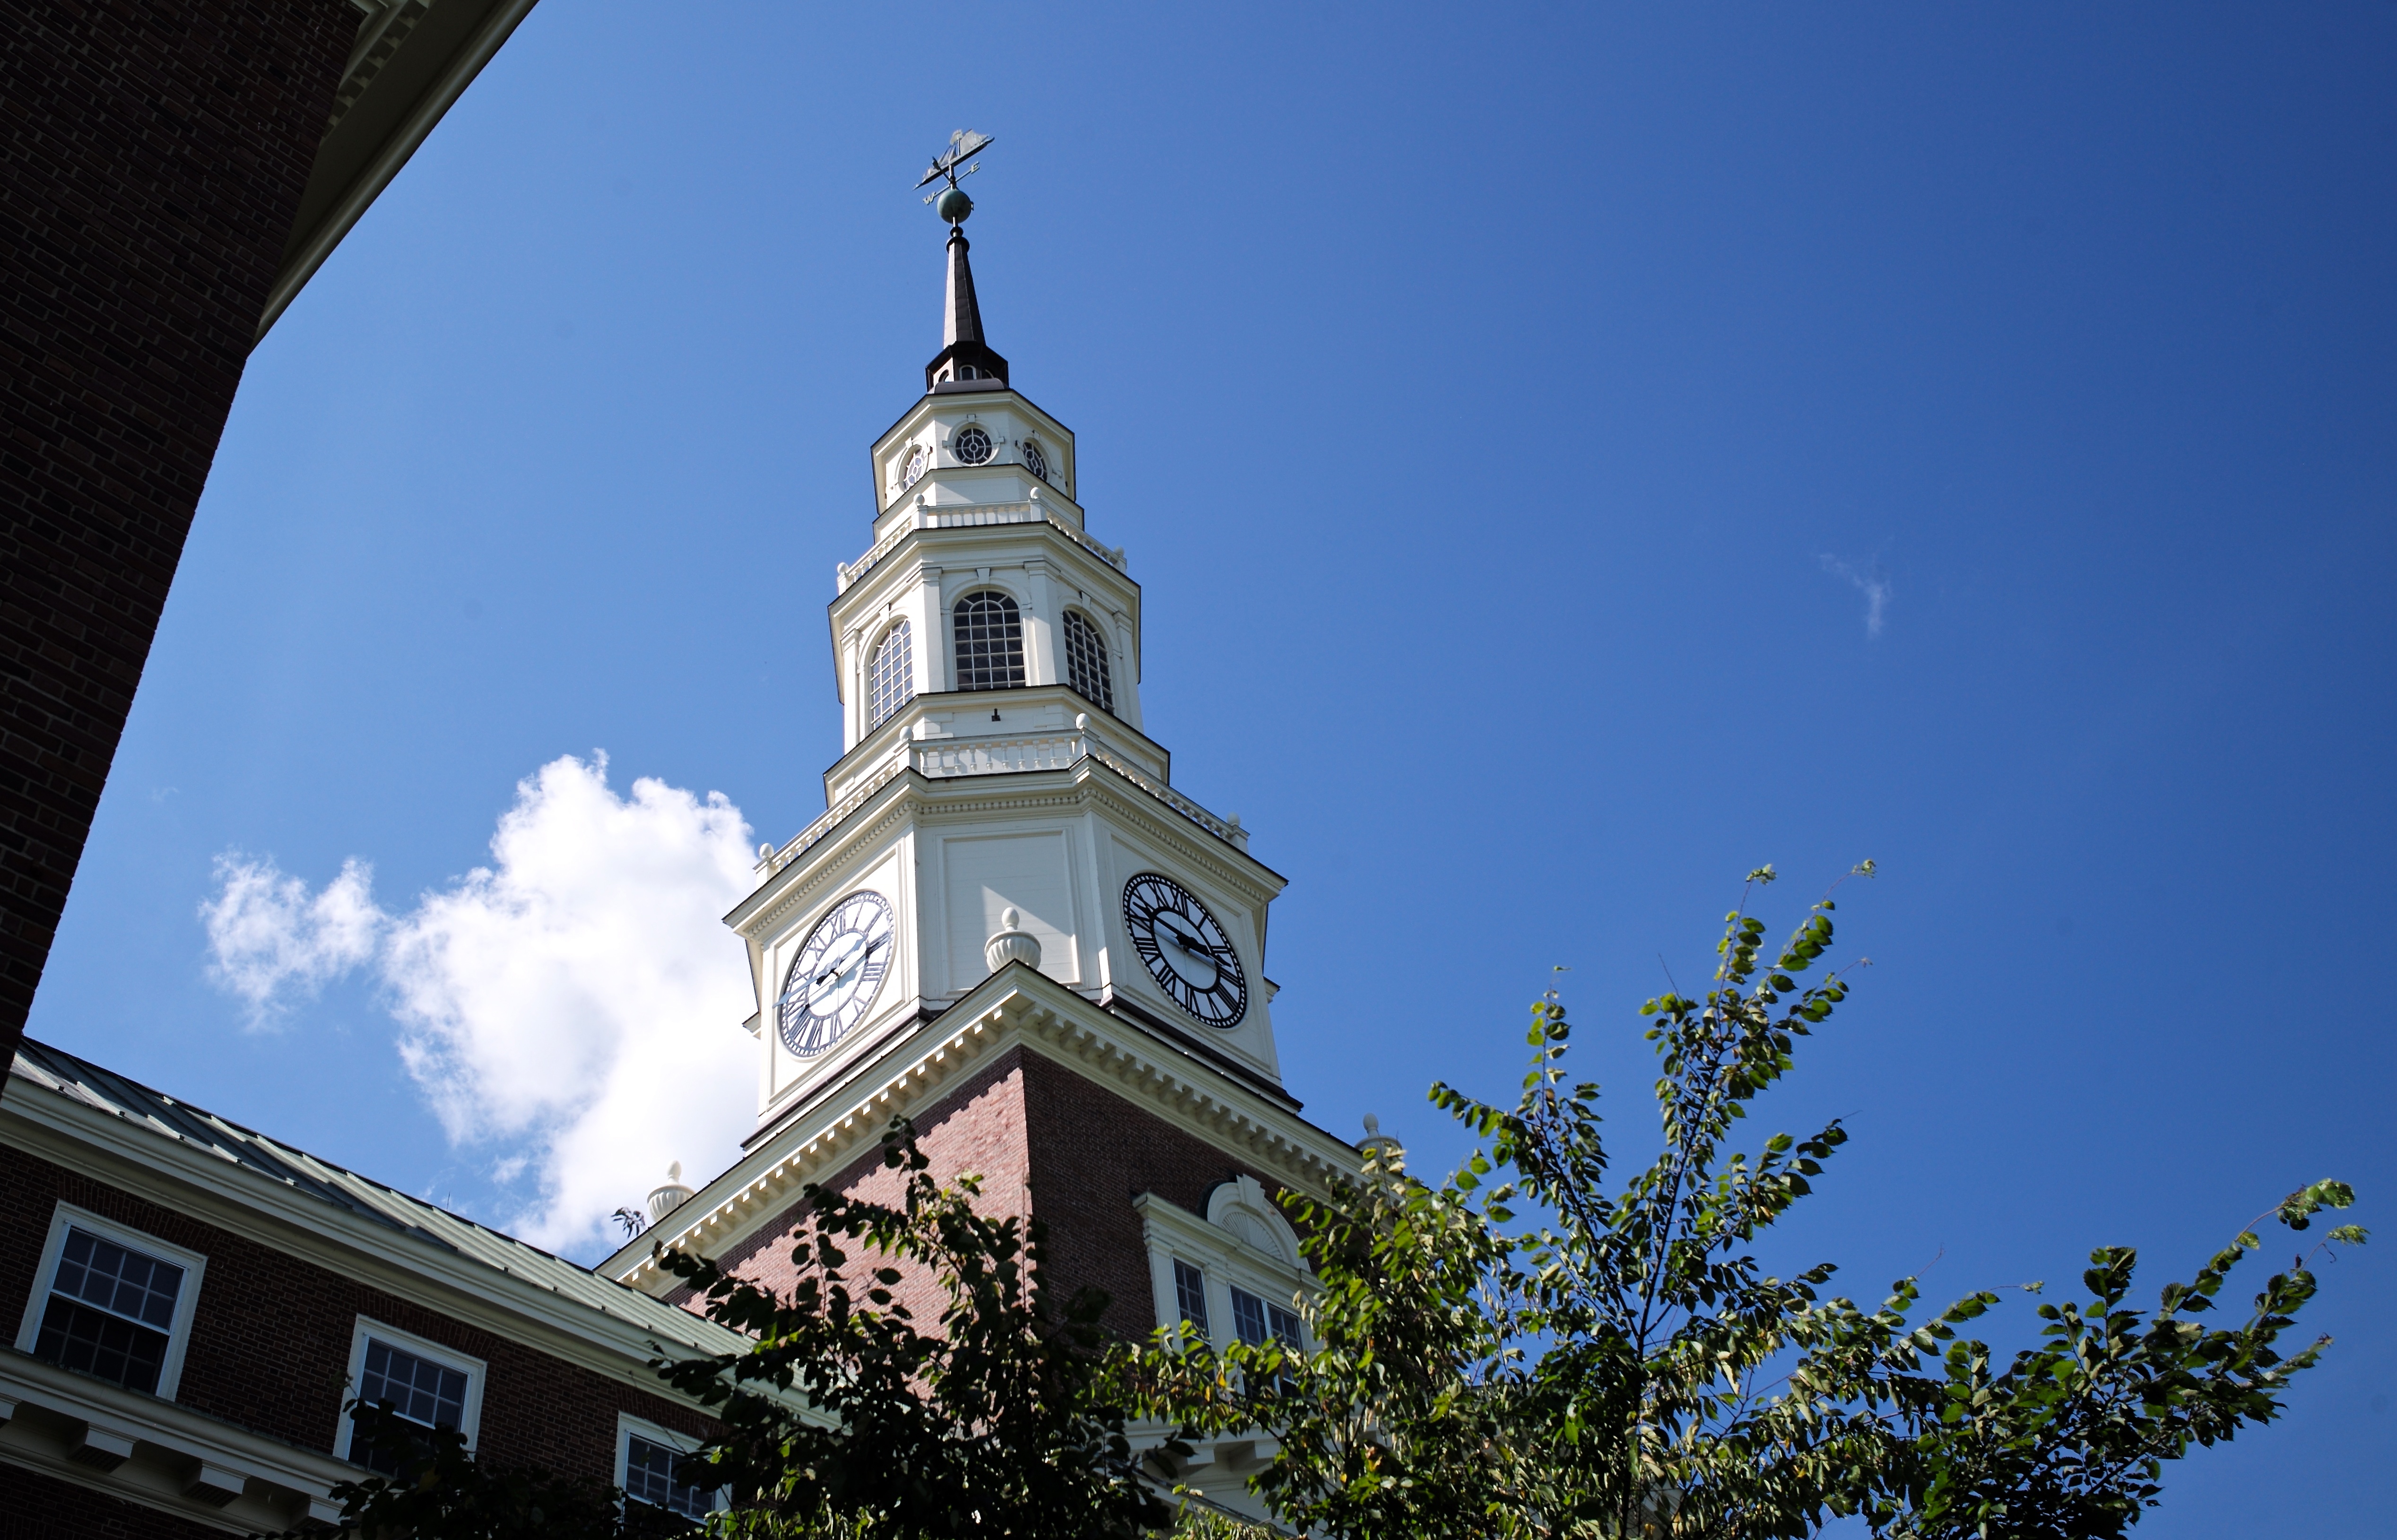
sky, building, summer, clear, tower, usa, landmark, church, chapel, place of worship, clock tower, bell tower, education, m, library, spire, steeple, university, waterville, school, 28, f2, leica, 240, summicron, college, maine, miller, colby, asph, newengland, liberalarts